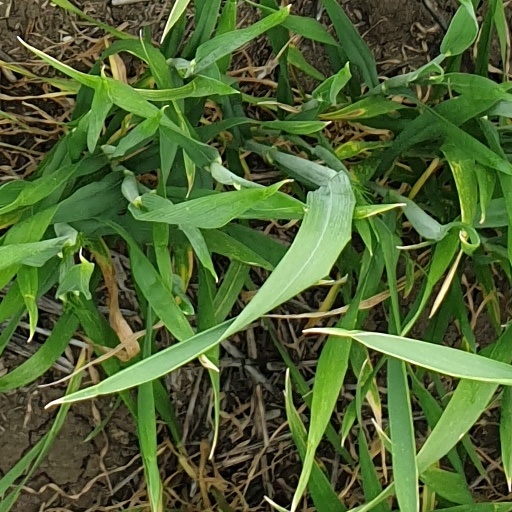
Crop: wheat